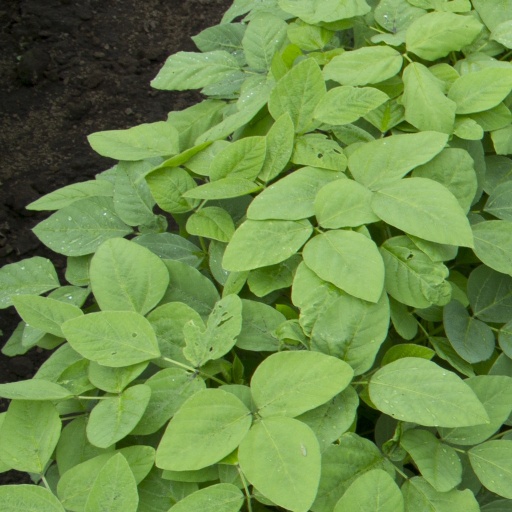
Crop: soybean